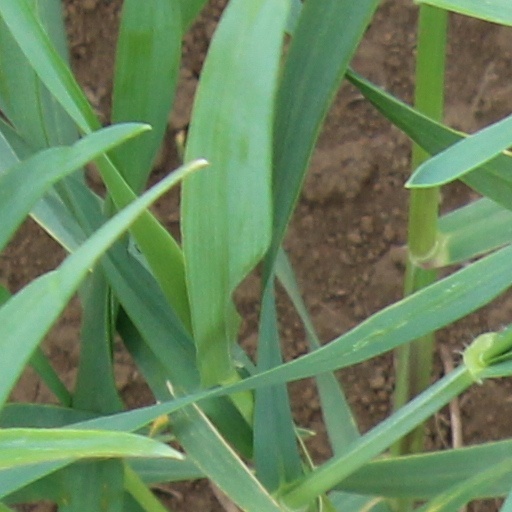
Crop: wheat